Greek Theatre of Syracuse

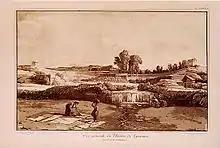
Greek theatre of Syracuse, Houel

Remaining abandoned for centuries, it underwent progressive spoliation at the hands of the Spanish under Charles V, who used the stone blocks to construct new fortifications on Ortygia. This process led to the destruction of the scene building and the upper part of the seating. After the second half of the sixteenth century, the Marchess of Sortino, Pietro Gaetani, reactivated the ancient aqueduct which brought water to the top of the theatre, allowing the creation of several water mills in the cavea, of which the so-called "casetta dei mugnai" (Millers' Cottage) at the top of the cavea remains visible.